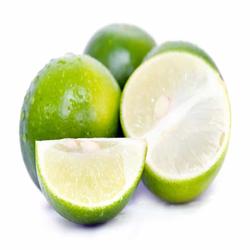
Label: Lemon